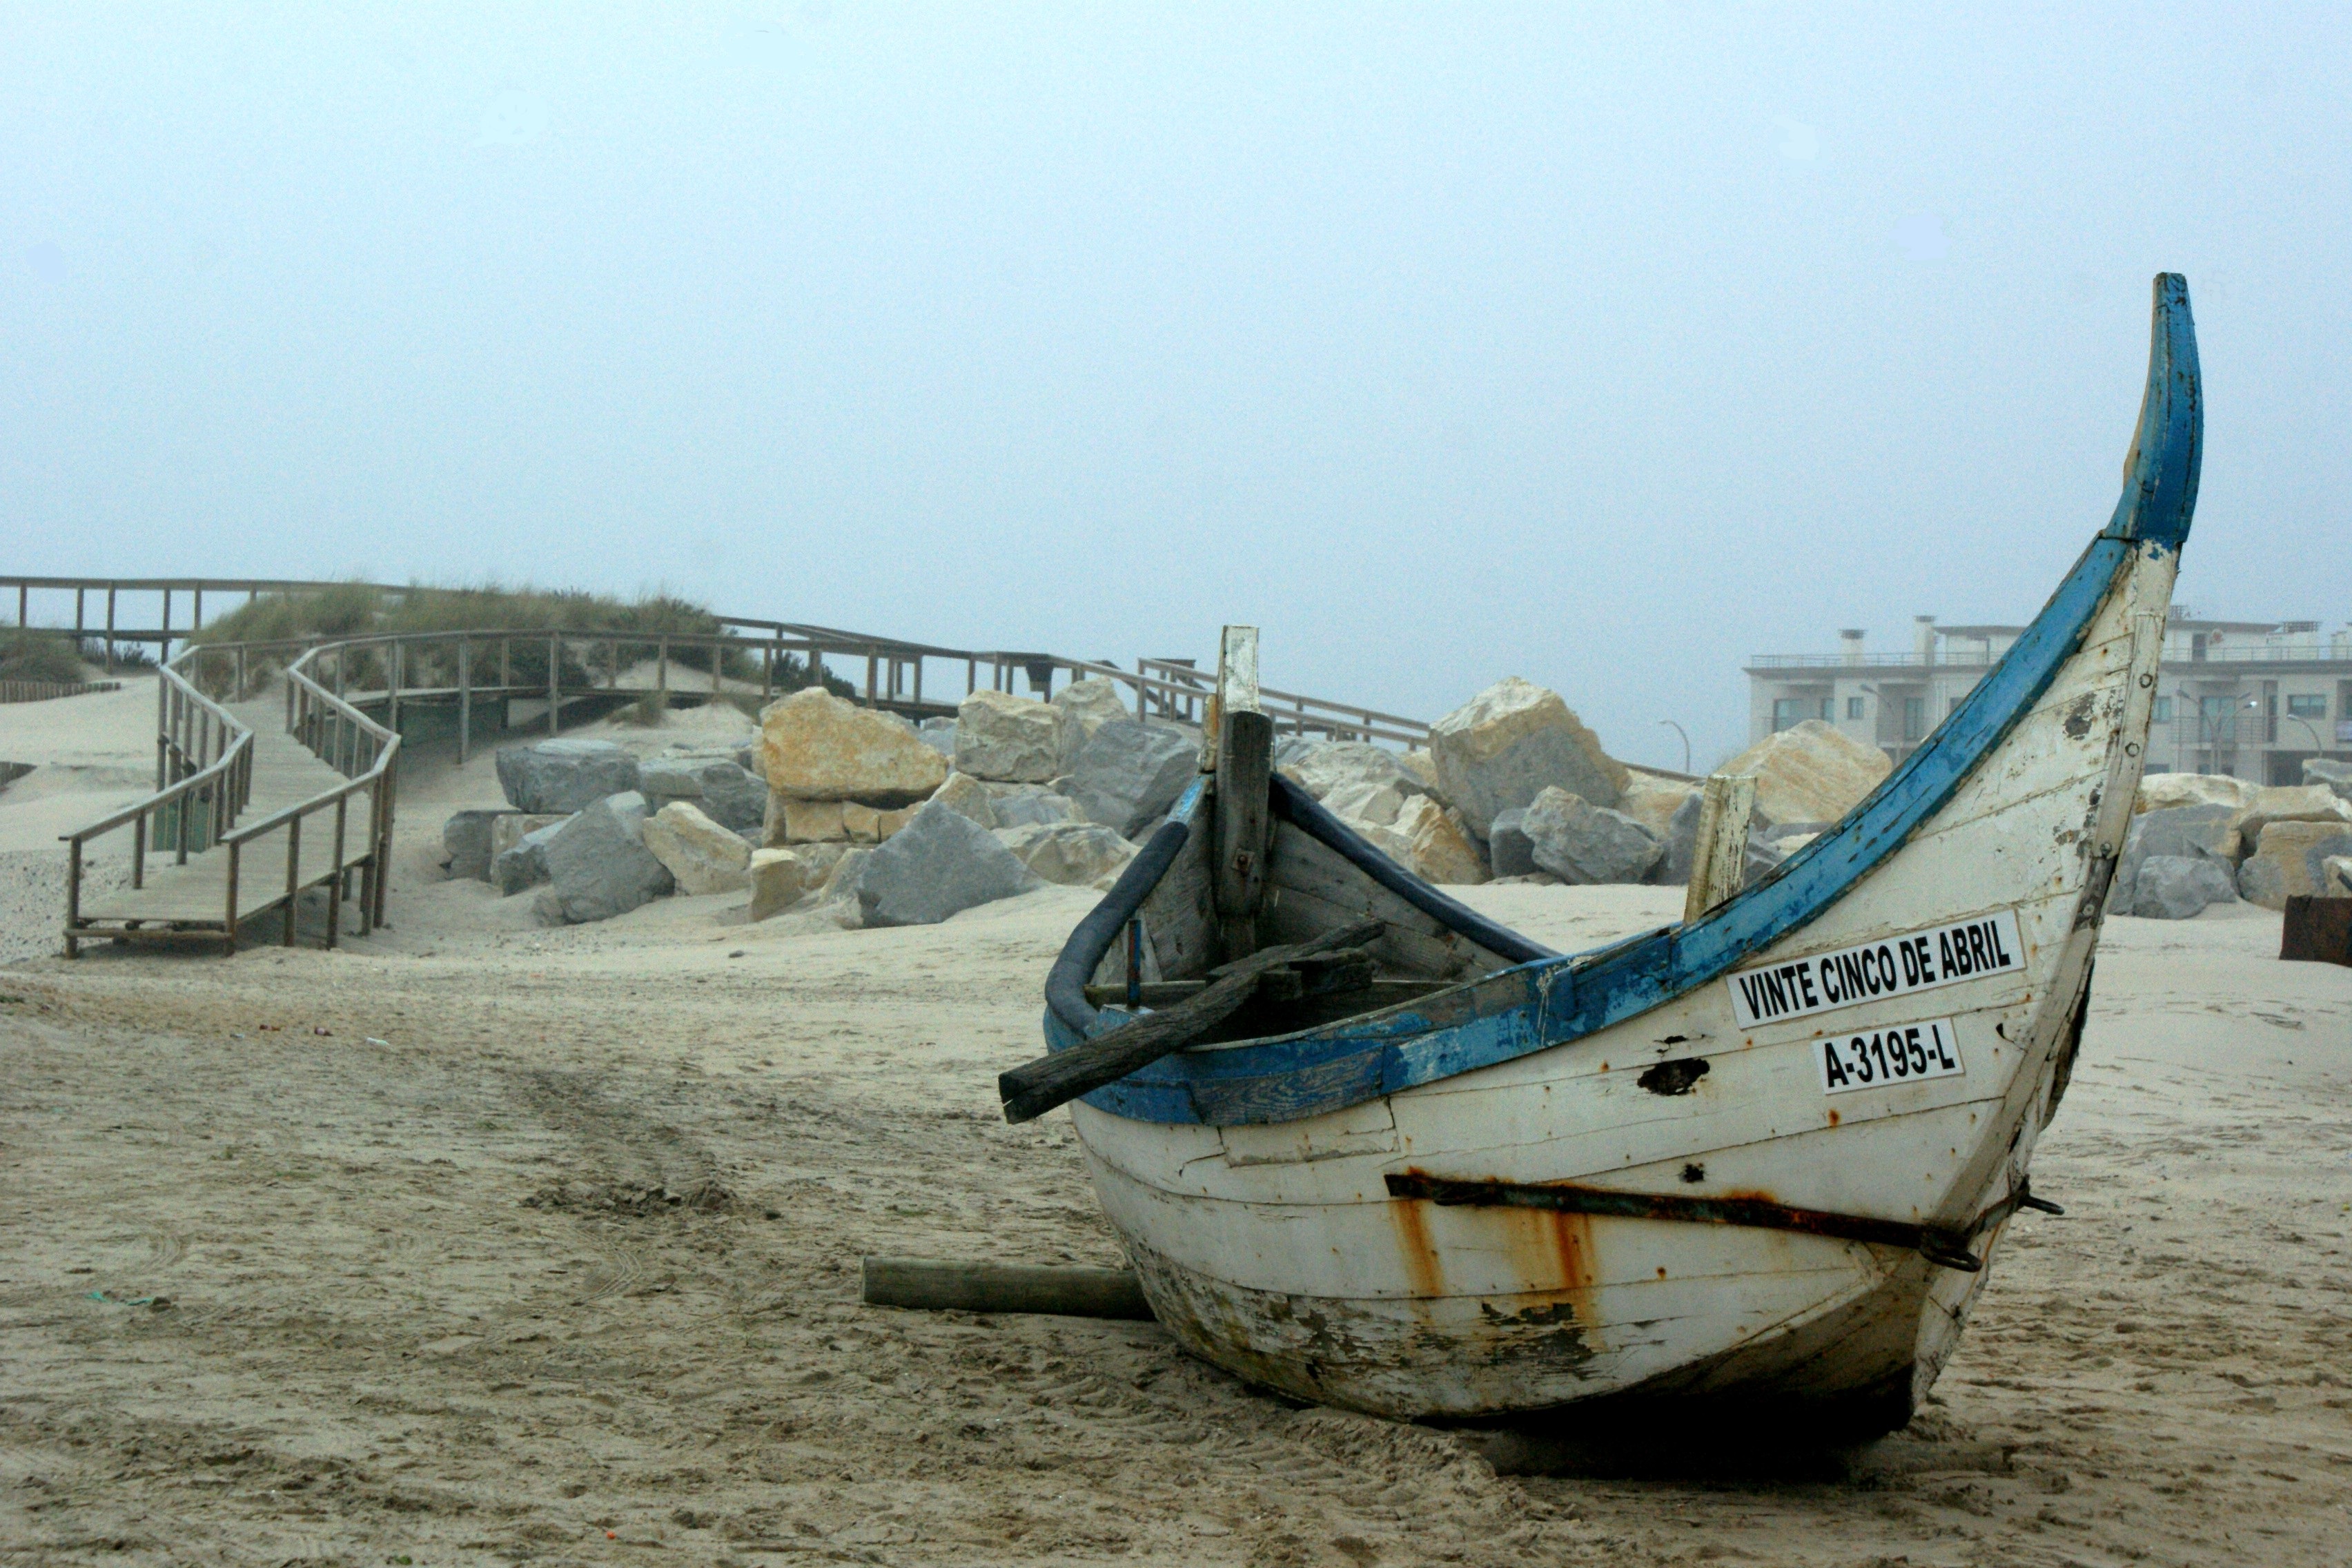
beach, sea, coast, boat, wind, vehicle, sailboat, portugal, wreck, fishing vessel